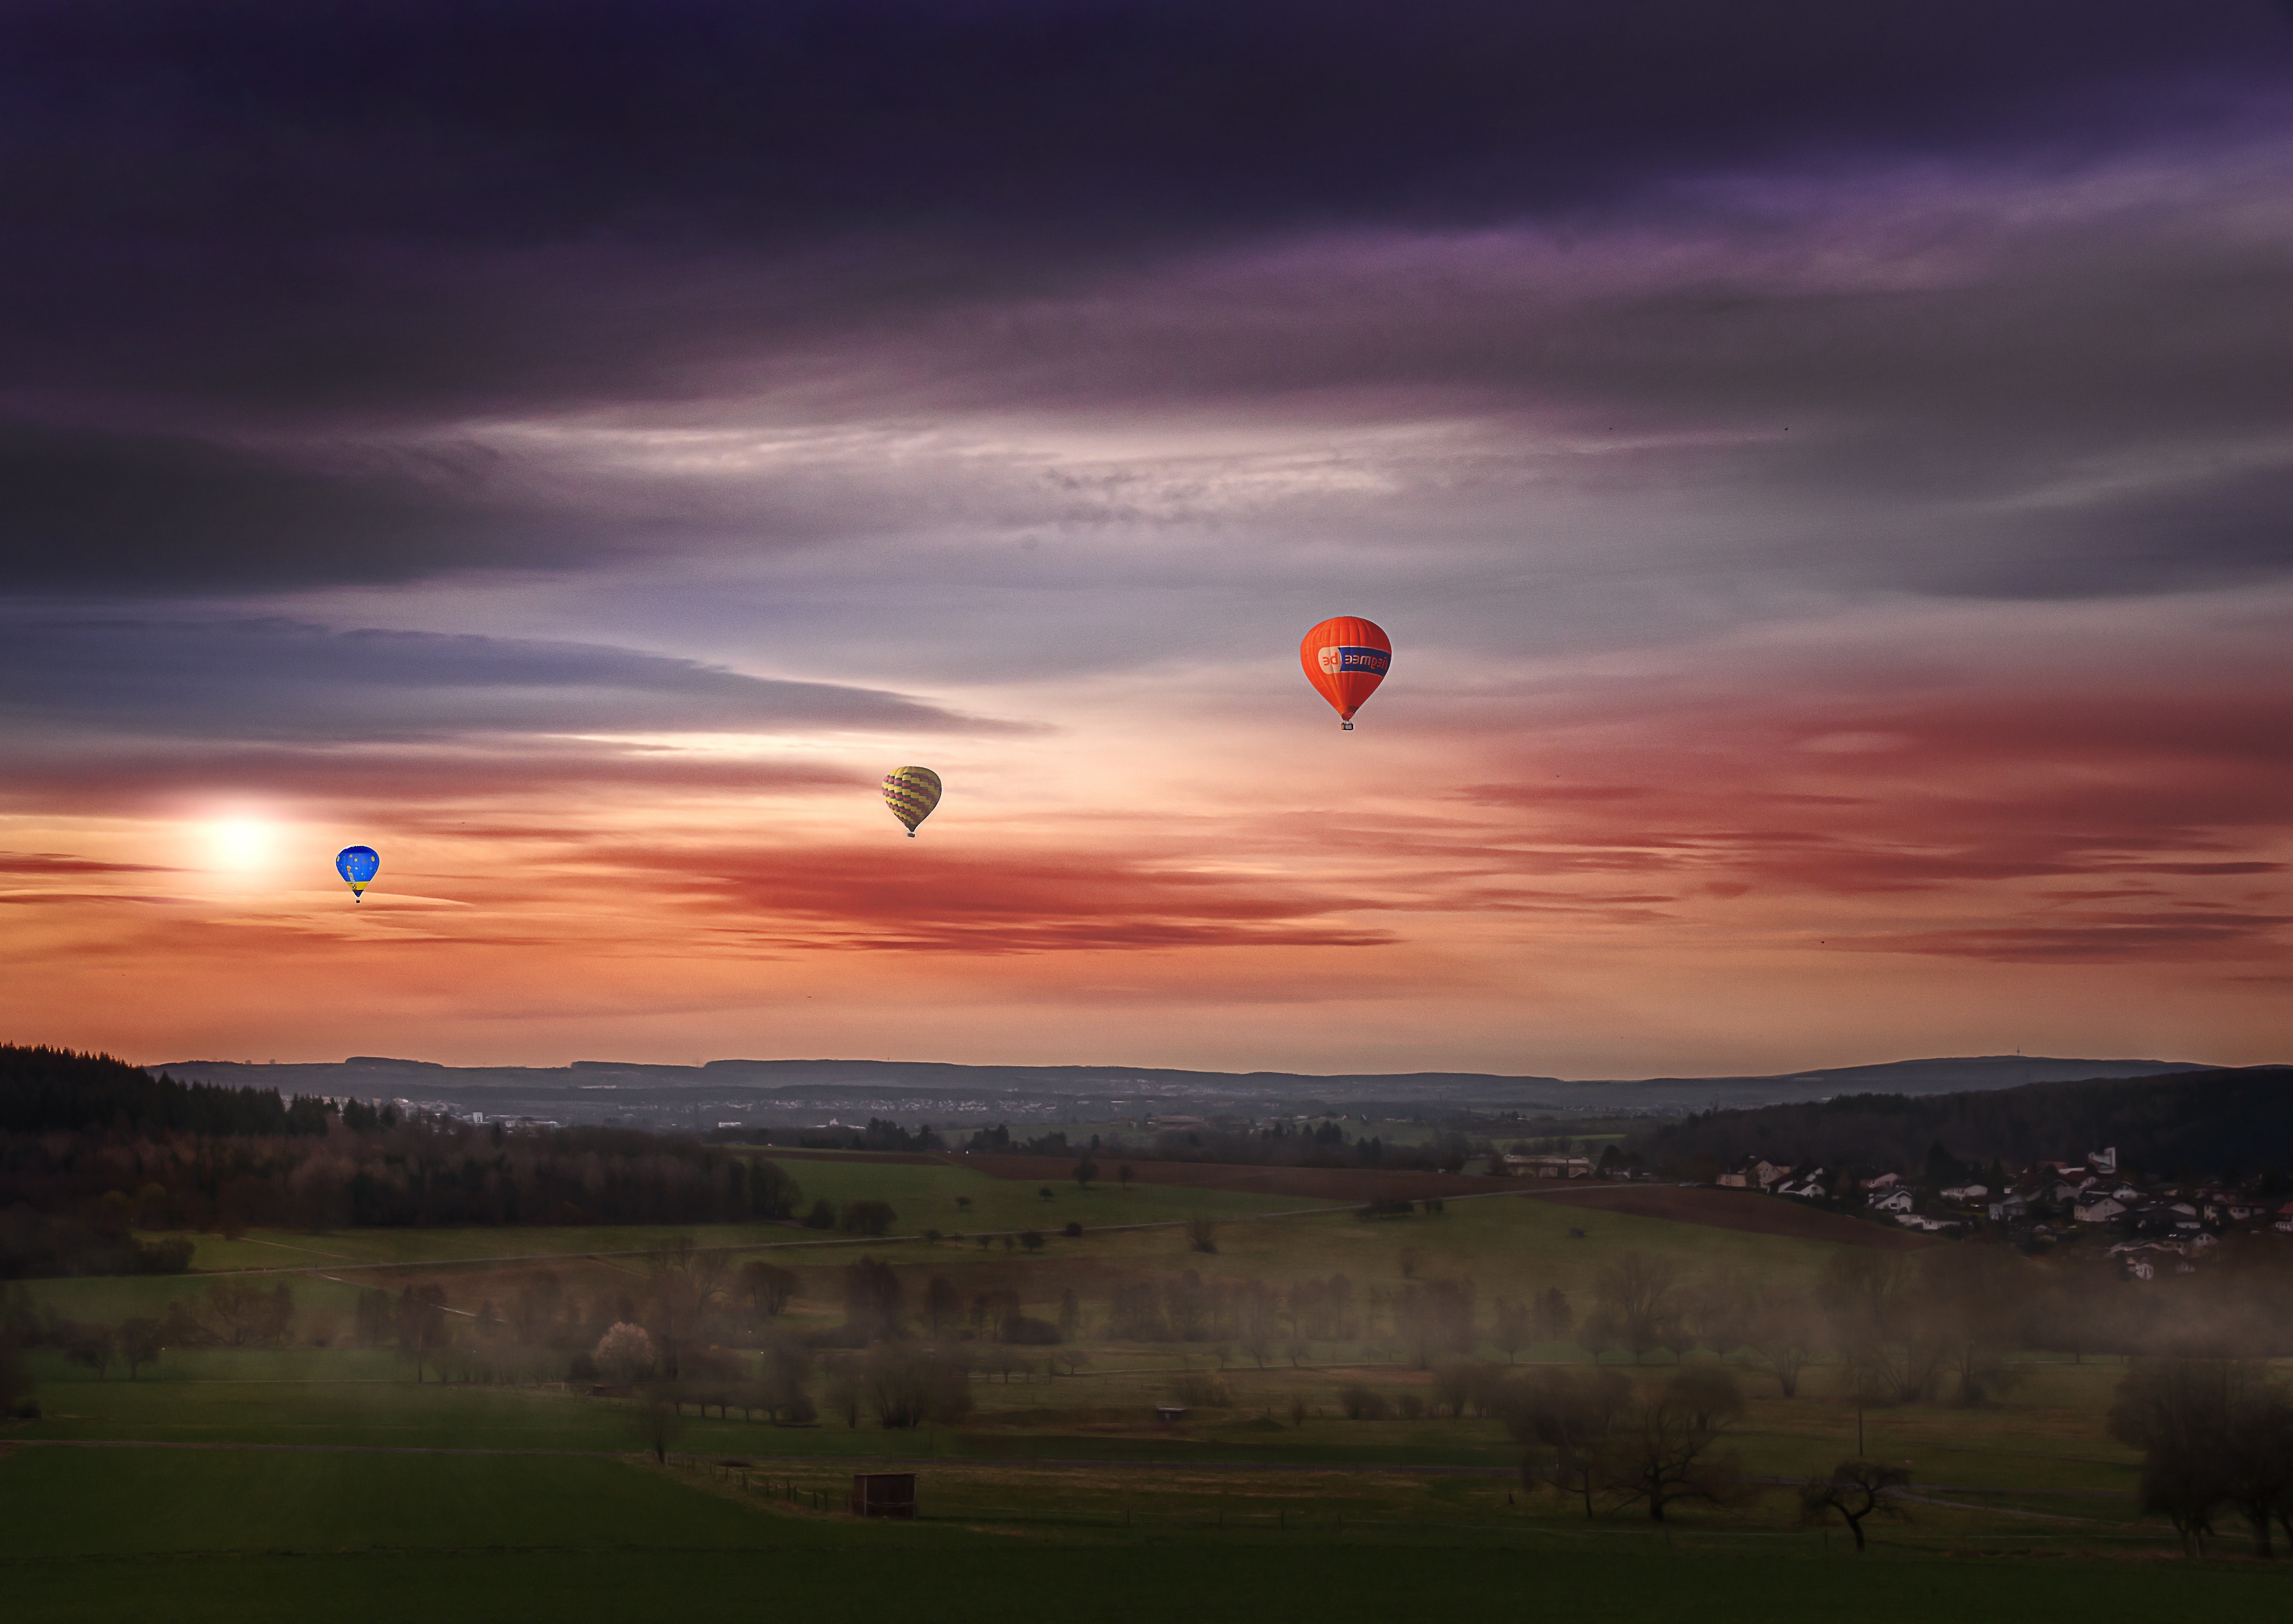
sky, hot air ballooning, nature, hot air balloon, cloud, horizon, atmosphere, natural environment, morning, air sports, ecoregion, landscape, evening, plain, sunset, sunlight, vehicle, tree, balloon, sunrise, recreation, grassland